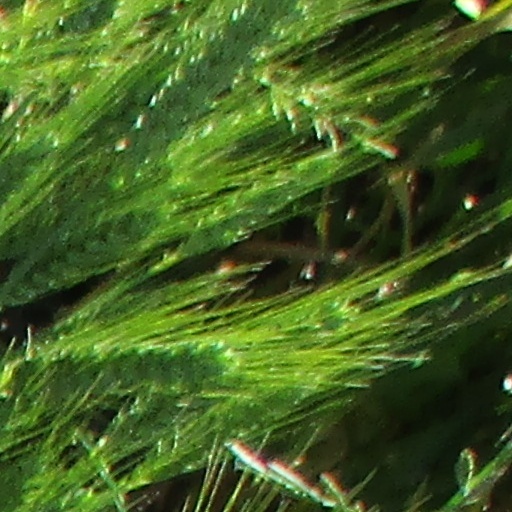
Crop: wheat